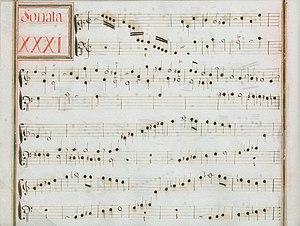
La sonate K. 3, telle qu'elle se présente dans le manuscrit de Venise, volume XIV no. 31.
La sonate K. 3 en la mineur est une œuvre pour clavier du compositeur italien Domenico Scarlatti. C'est la troisième sonate du seul recueil publié du vivant de l'auteur, les Essercizi per gravicembalo, qui contient trente numéros.